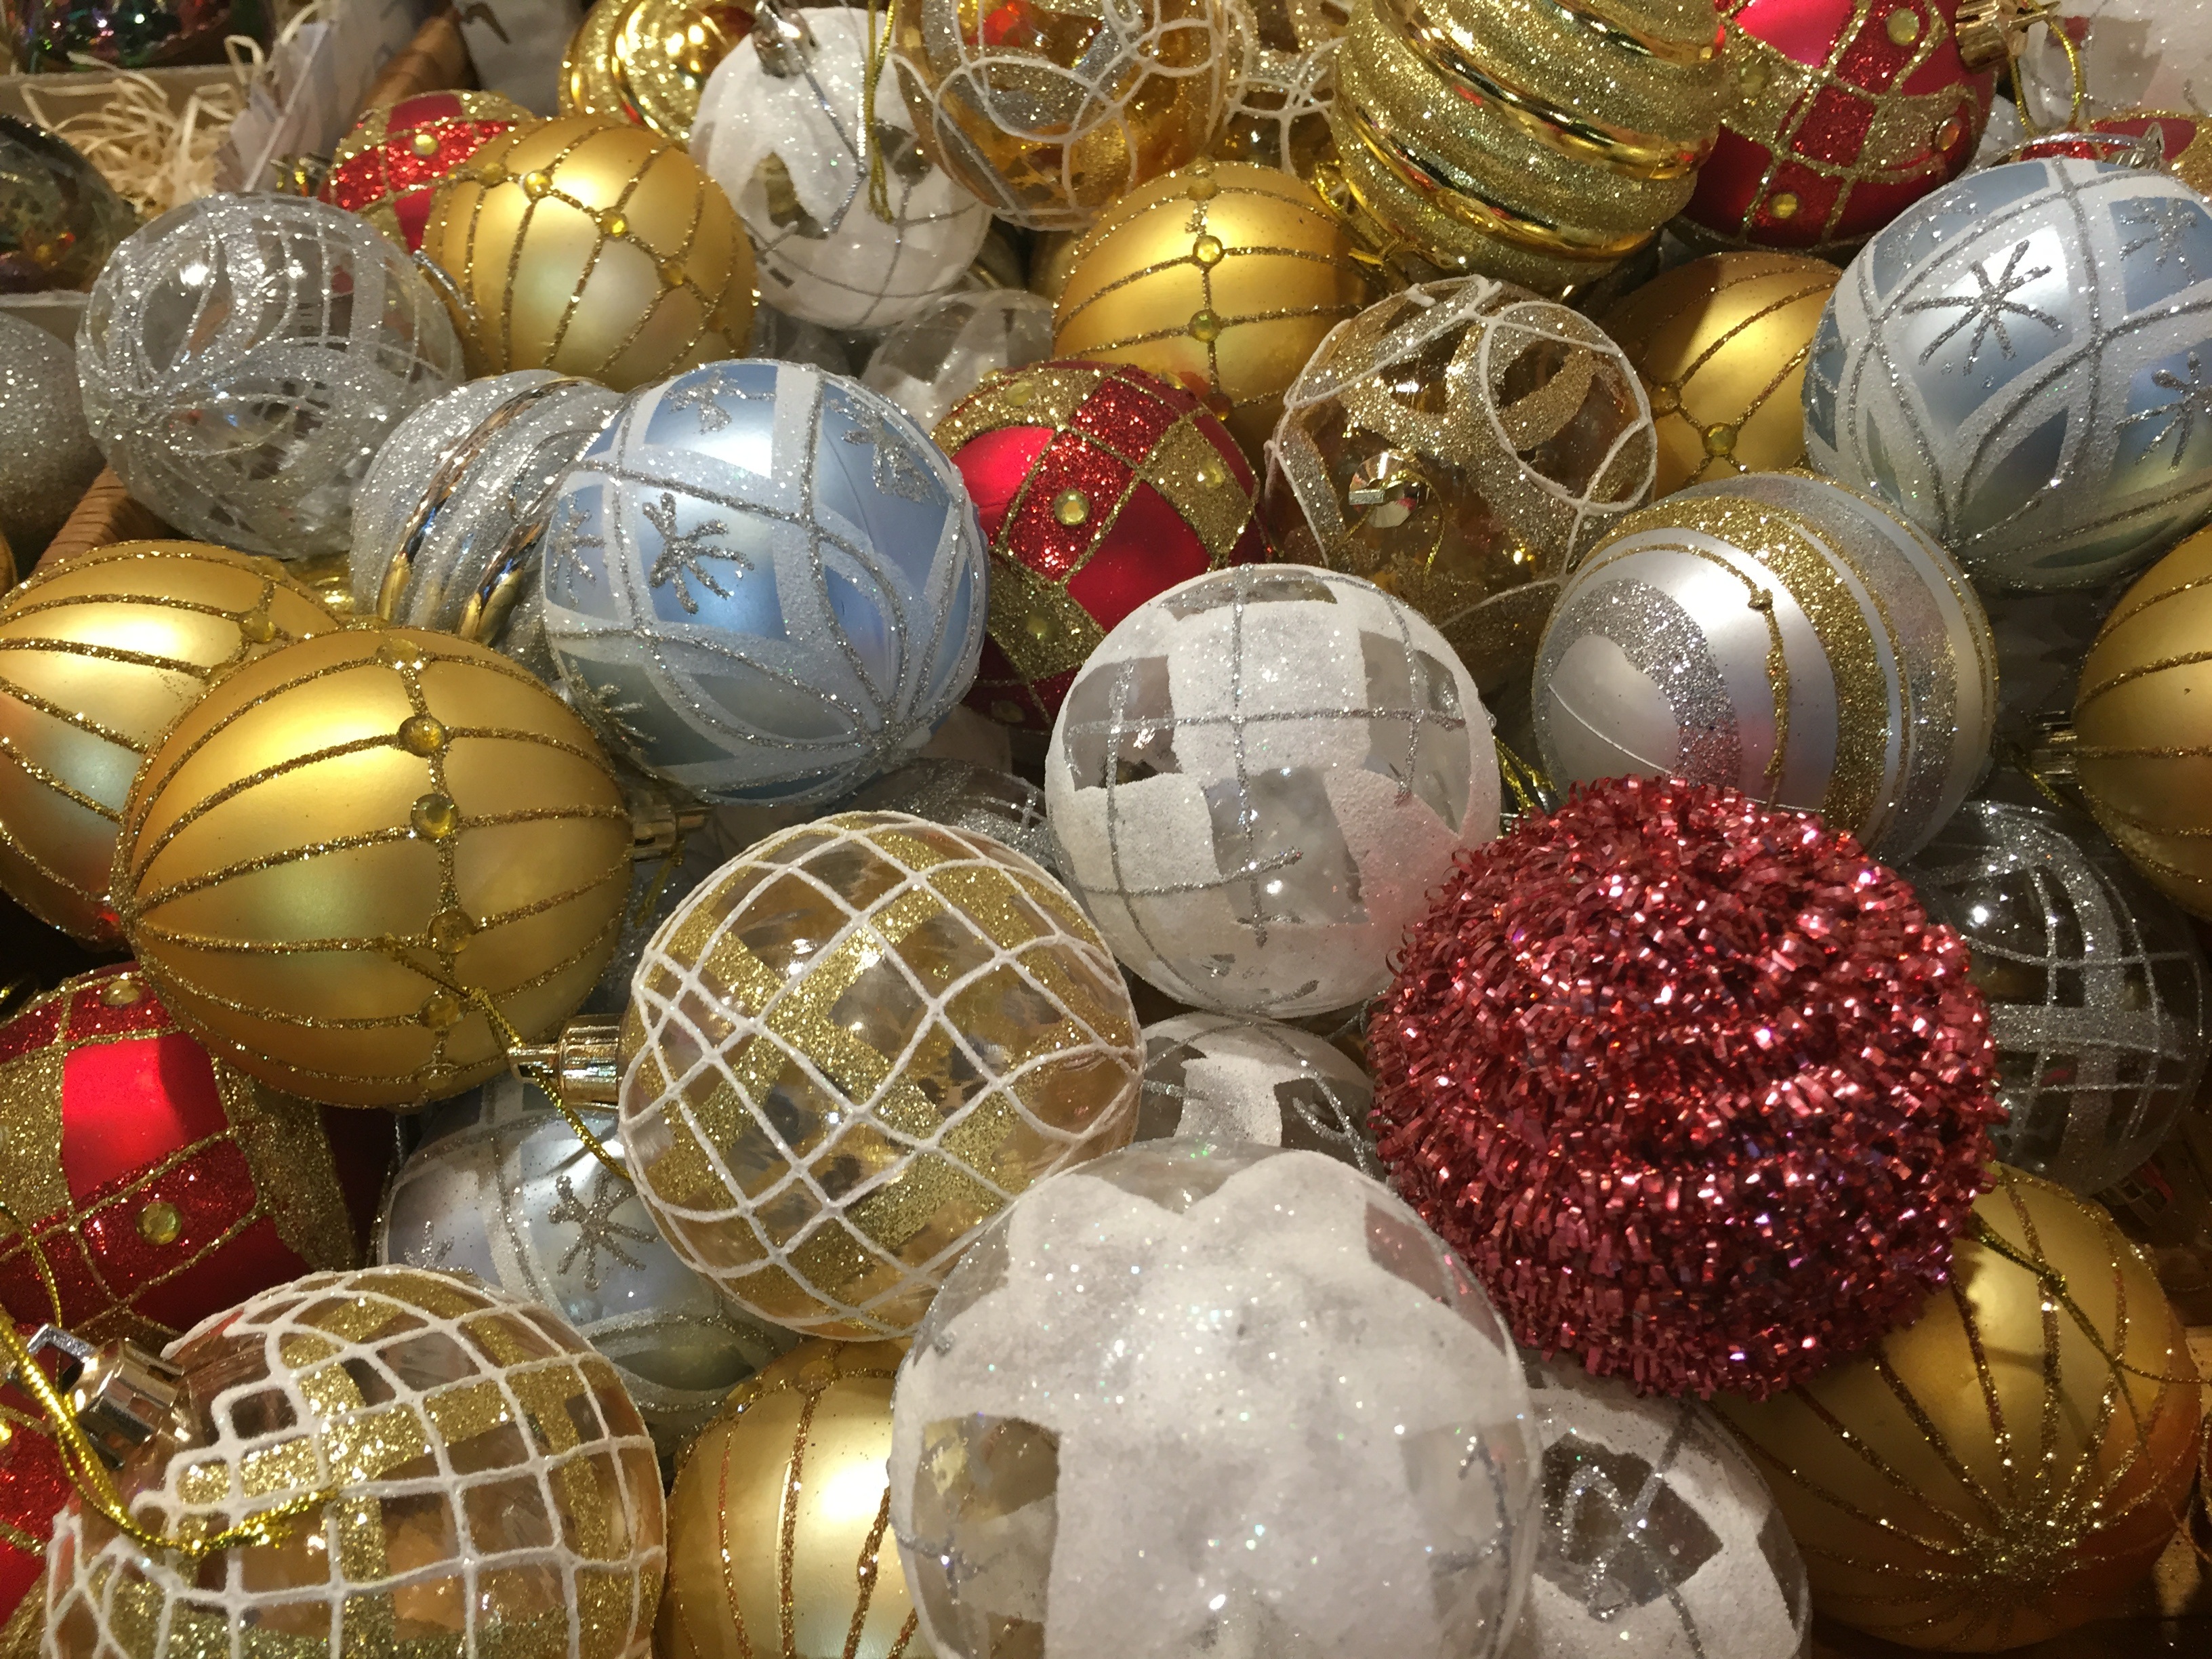
decoration, food, holiday, christmas, christmas tree, christmas decoration, ball, trim, christmas balls, red balls